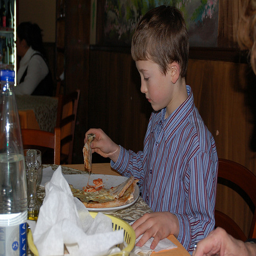
a small kid pics food off of a plate
A boy sitting at a table with a piece of pizza in his hand.
A young boy eating some food at a restaurant.
Boy eating a pizza at a table in a darkened restaurant.
A boy is sitting at a table eating pizza.